Hercules and Cacus

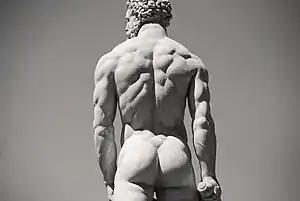
"Hercules" (detail)

Hercules and Cacus is an Italian Renaissance sculpture in marble to the right of the entrance of the in the , Florence, Italy.